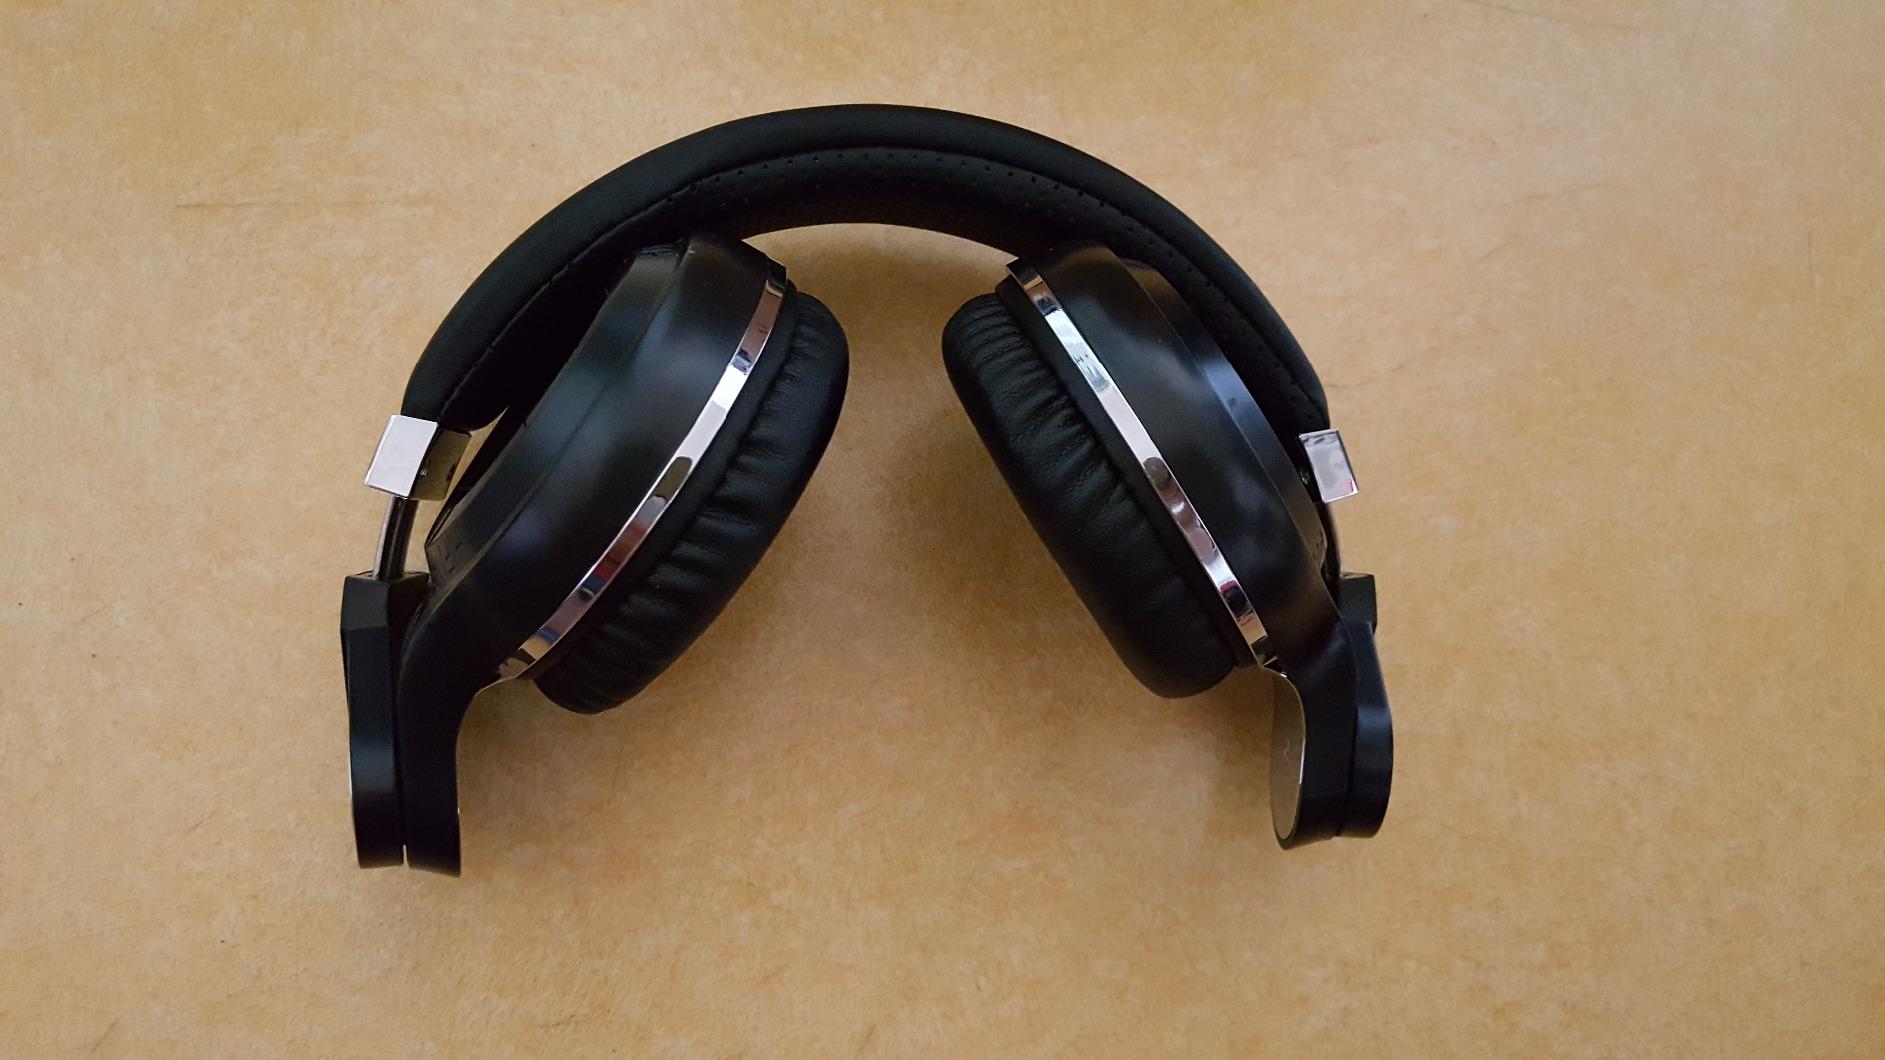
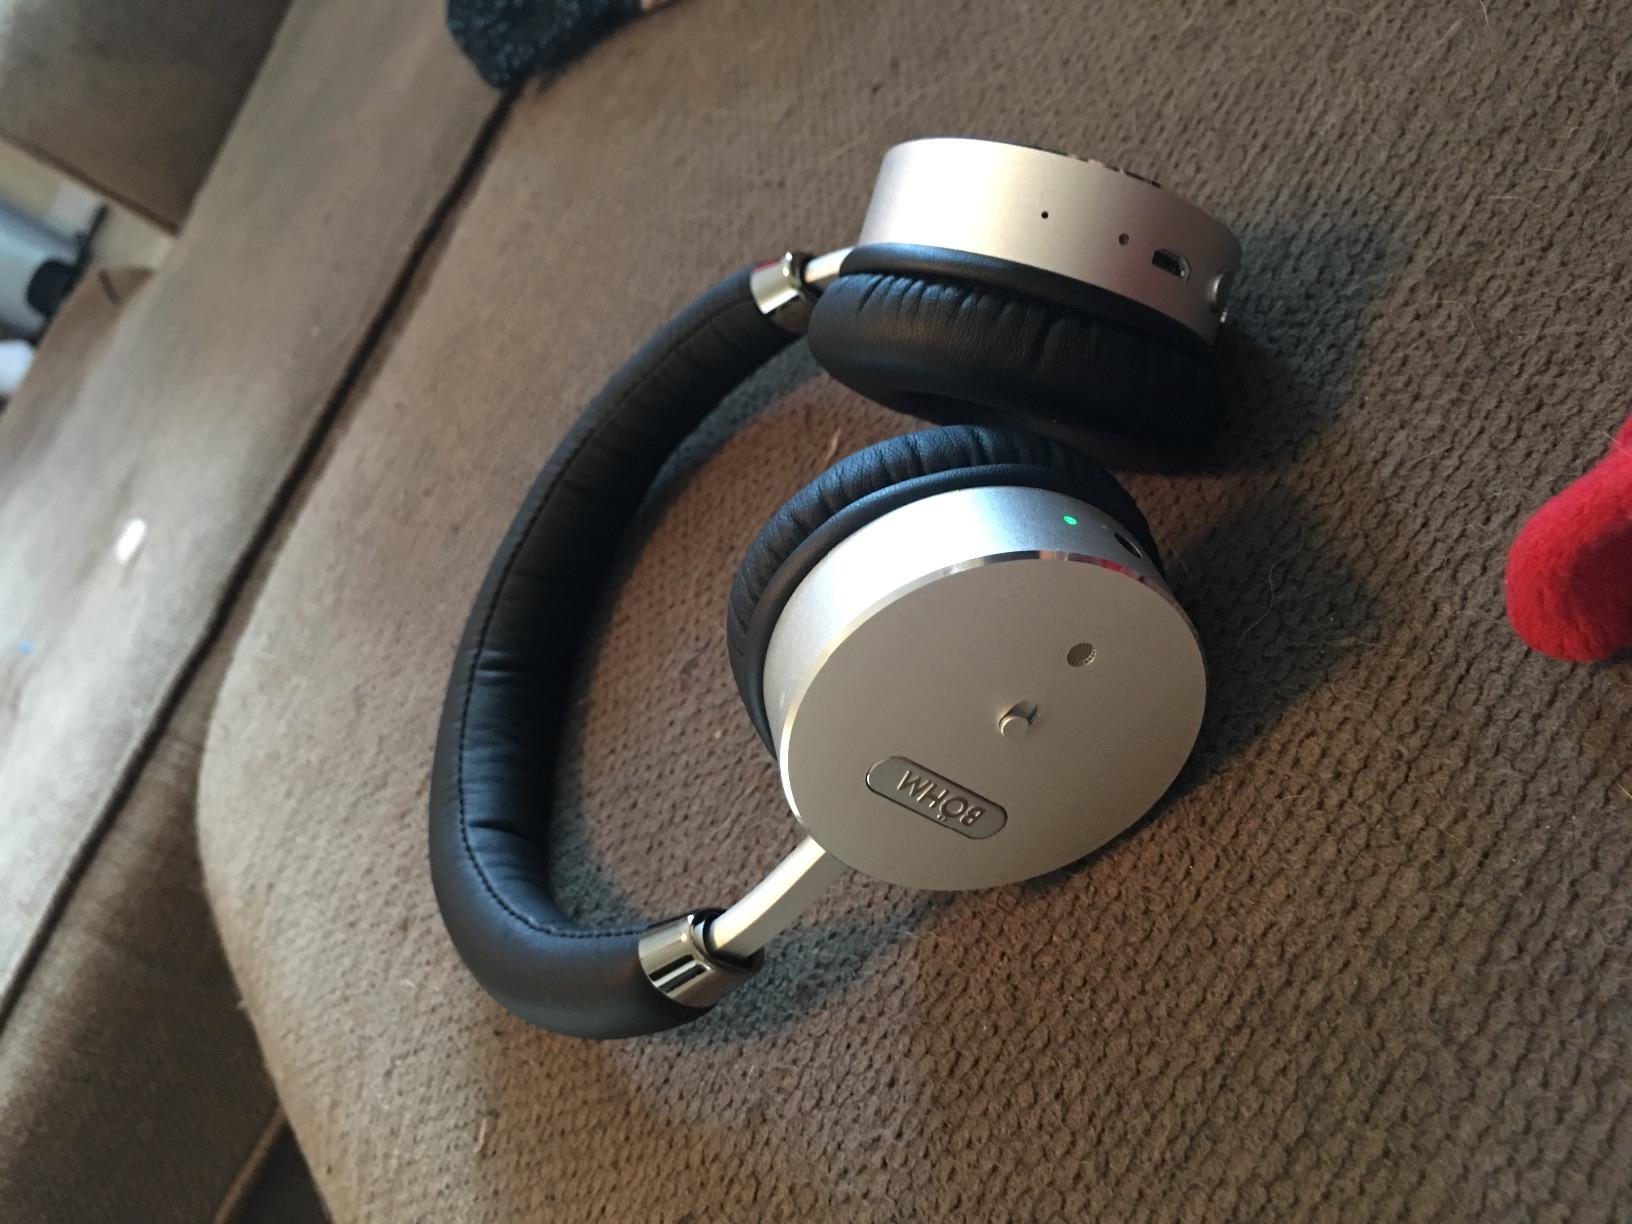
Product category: headphones
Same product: no